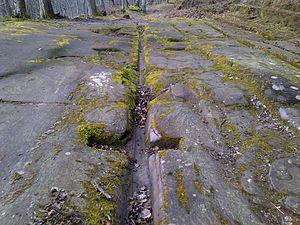
Col de Saverne - Randonnée Club Vosgien
Le col de Saverne est un col du massif des Vosges situé dans le département du Bas-Rhin, entre les communes de Saverne et d'Ottersthal.